Bob Brenly

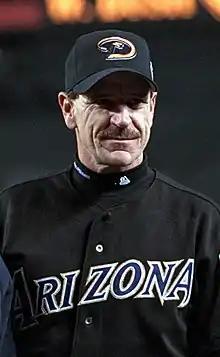
Brenly during the 2001 World Series

Robert Earl Brenly (born February 25, 1954) is an American baseball sportscaster and a former professional baseball player, coach and manager. He played the majority of his Major League Baseball (MLB) career as a catcher with the San Francisco Giants. After retiring as a player, Brenly worked as a broadcaster with the Chicago Cubs, then as a coach with the Giants, then as a broadcaster for Fox. He was hired to manage the Arizona Diamondbacks for the 2001 season, and won the franchise's only championship his first year, becoming the fourth rookie manager to win a World Series and first since 1961. In 2004, Brenly was released by the Diamondbacks and again became a broadcaster with the Cubs until 2012. He now serves as a color commentator for Diamondbacks broadcasts.